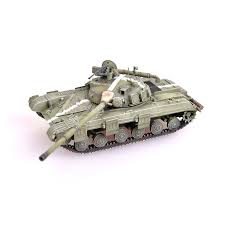
Label: T-64